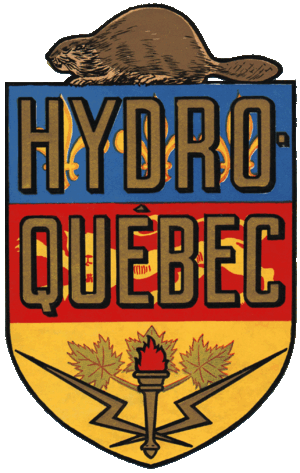
Logo original (1944-1964) d'Hydro-Québec, numérisé à partir du Rapport annuel 1944 de la Commission hydroélectrique de Québec.
Hydro-Québec est une société d'État québécoise responsable de la production, du transport et de la distribution de l'électricité au Québec. Fondée en 1944, son unique actionnaire est le gouvernement du Québec. La société a son siège social qui est située à Montréal.
L'histoire de l'électricité au Québec a été marquée par trois grandes phases qui s'étendent des années 1880 à nos jours.